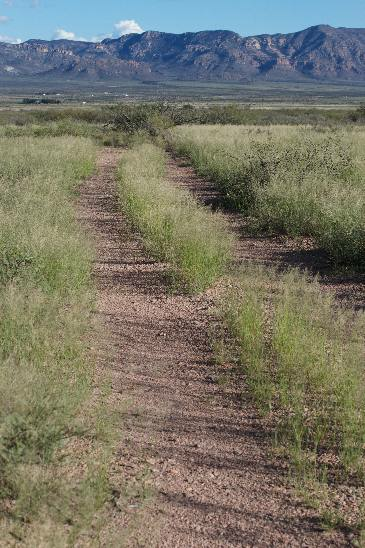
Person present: No